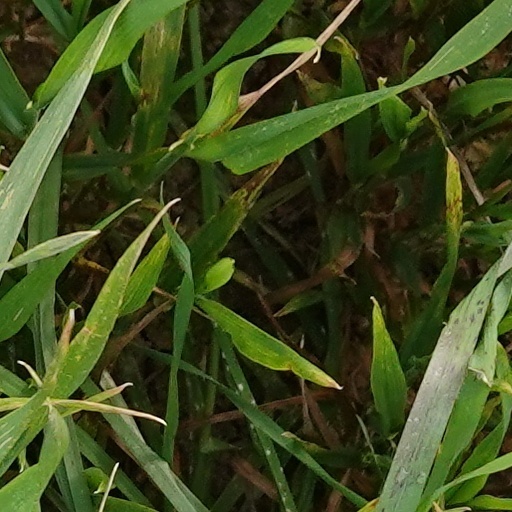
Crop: wheat